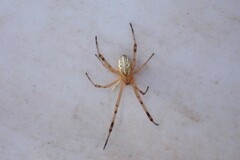
Species: Lactrodectus_hesperus